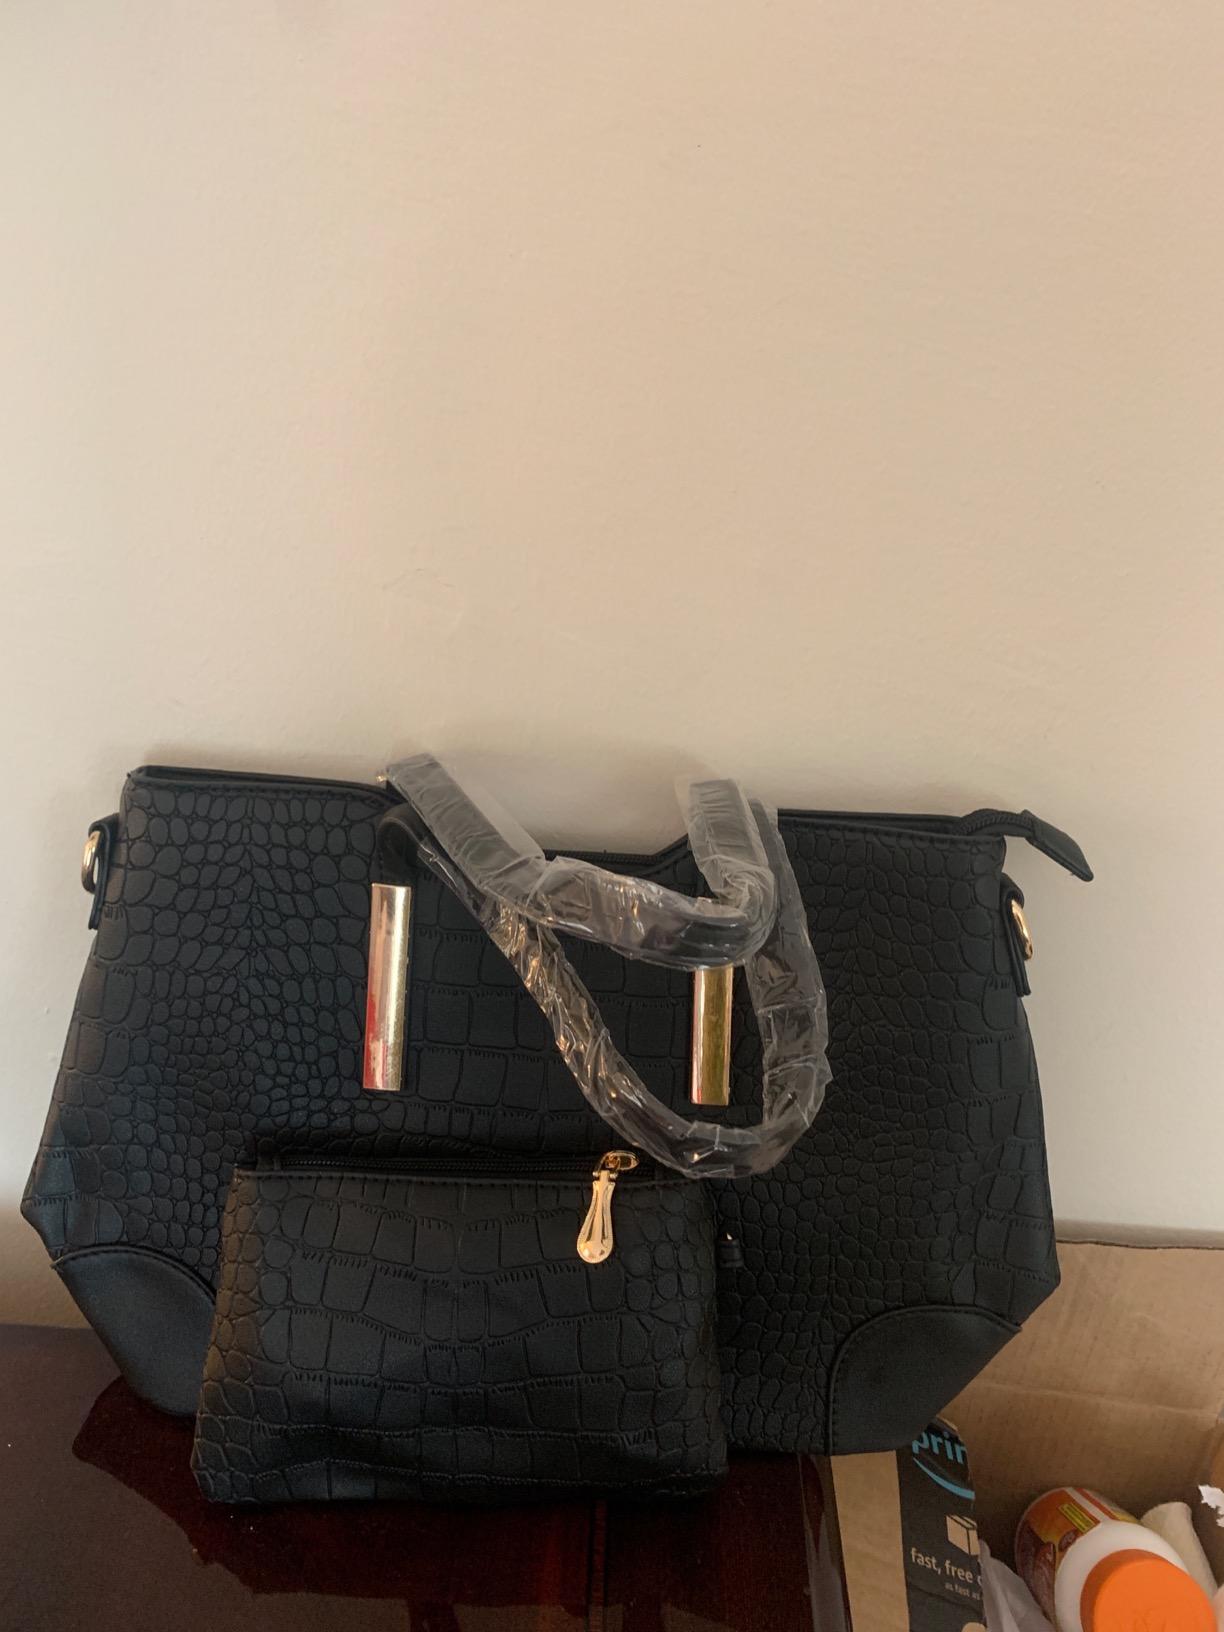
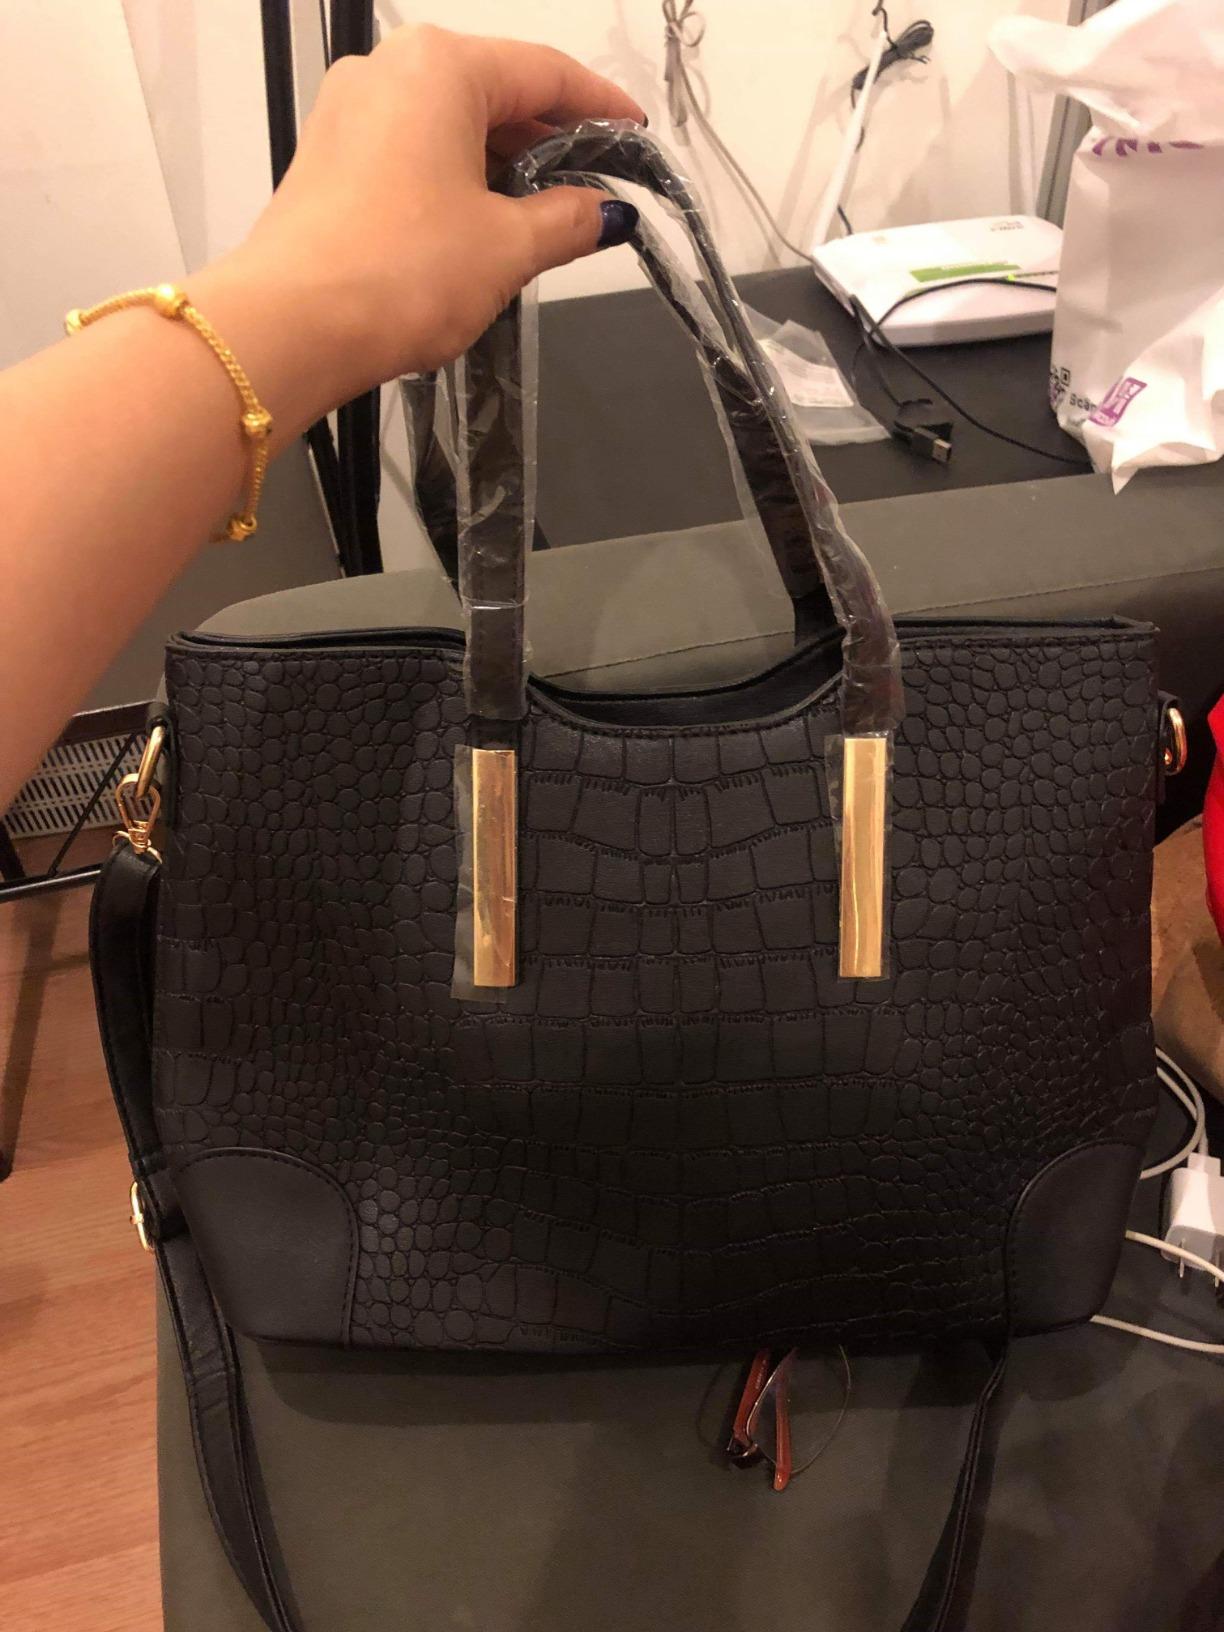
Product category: accessories_handbag
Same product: yes